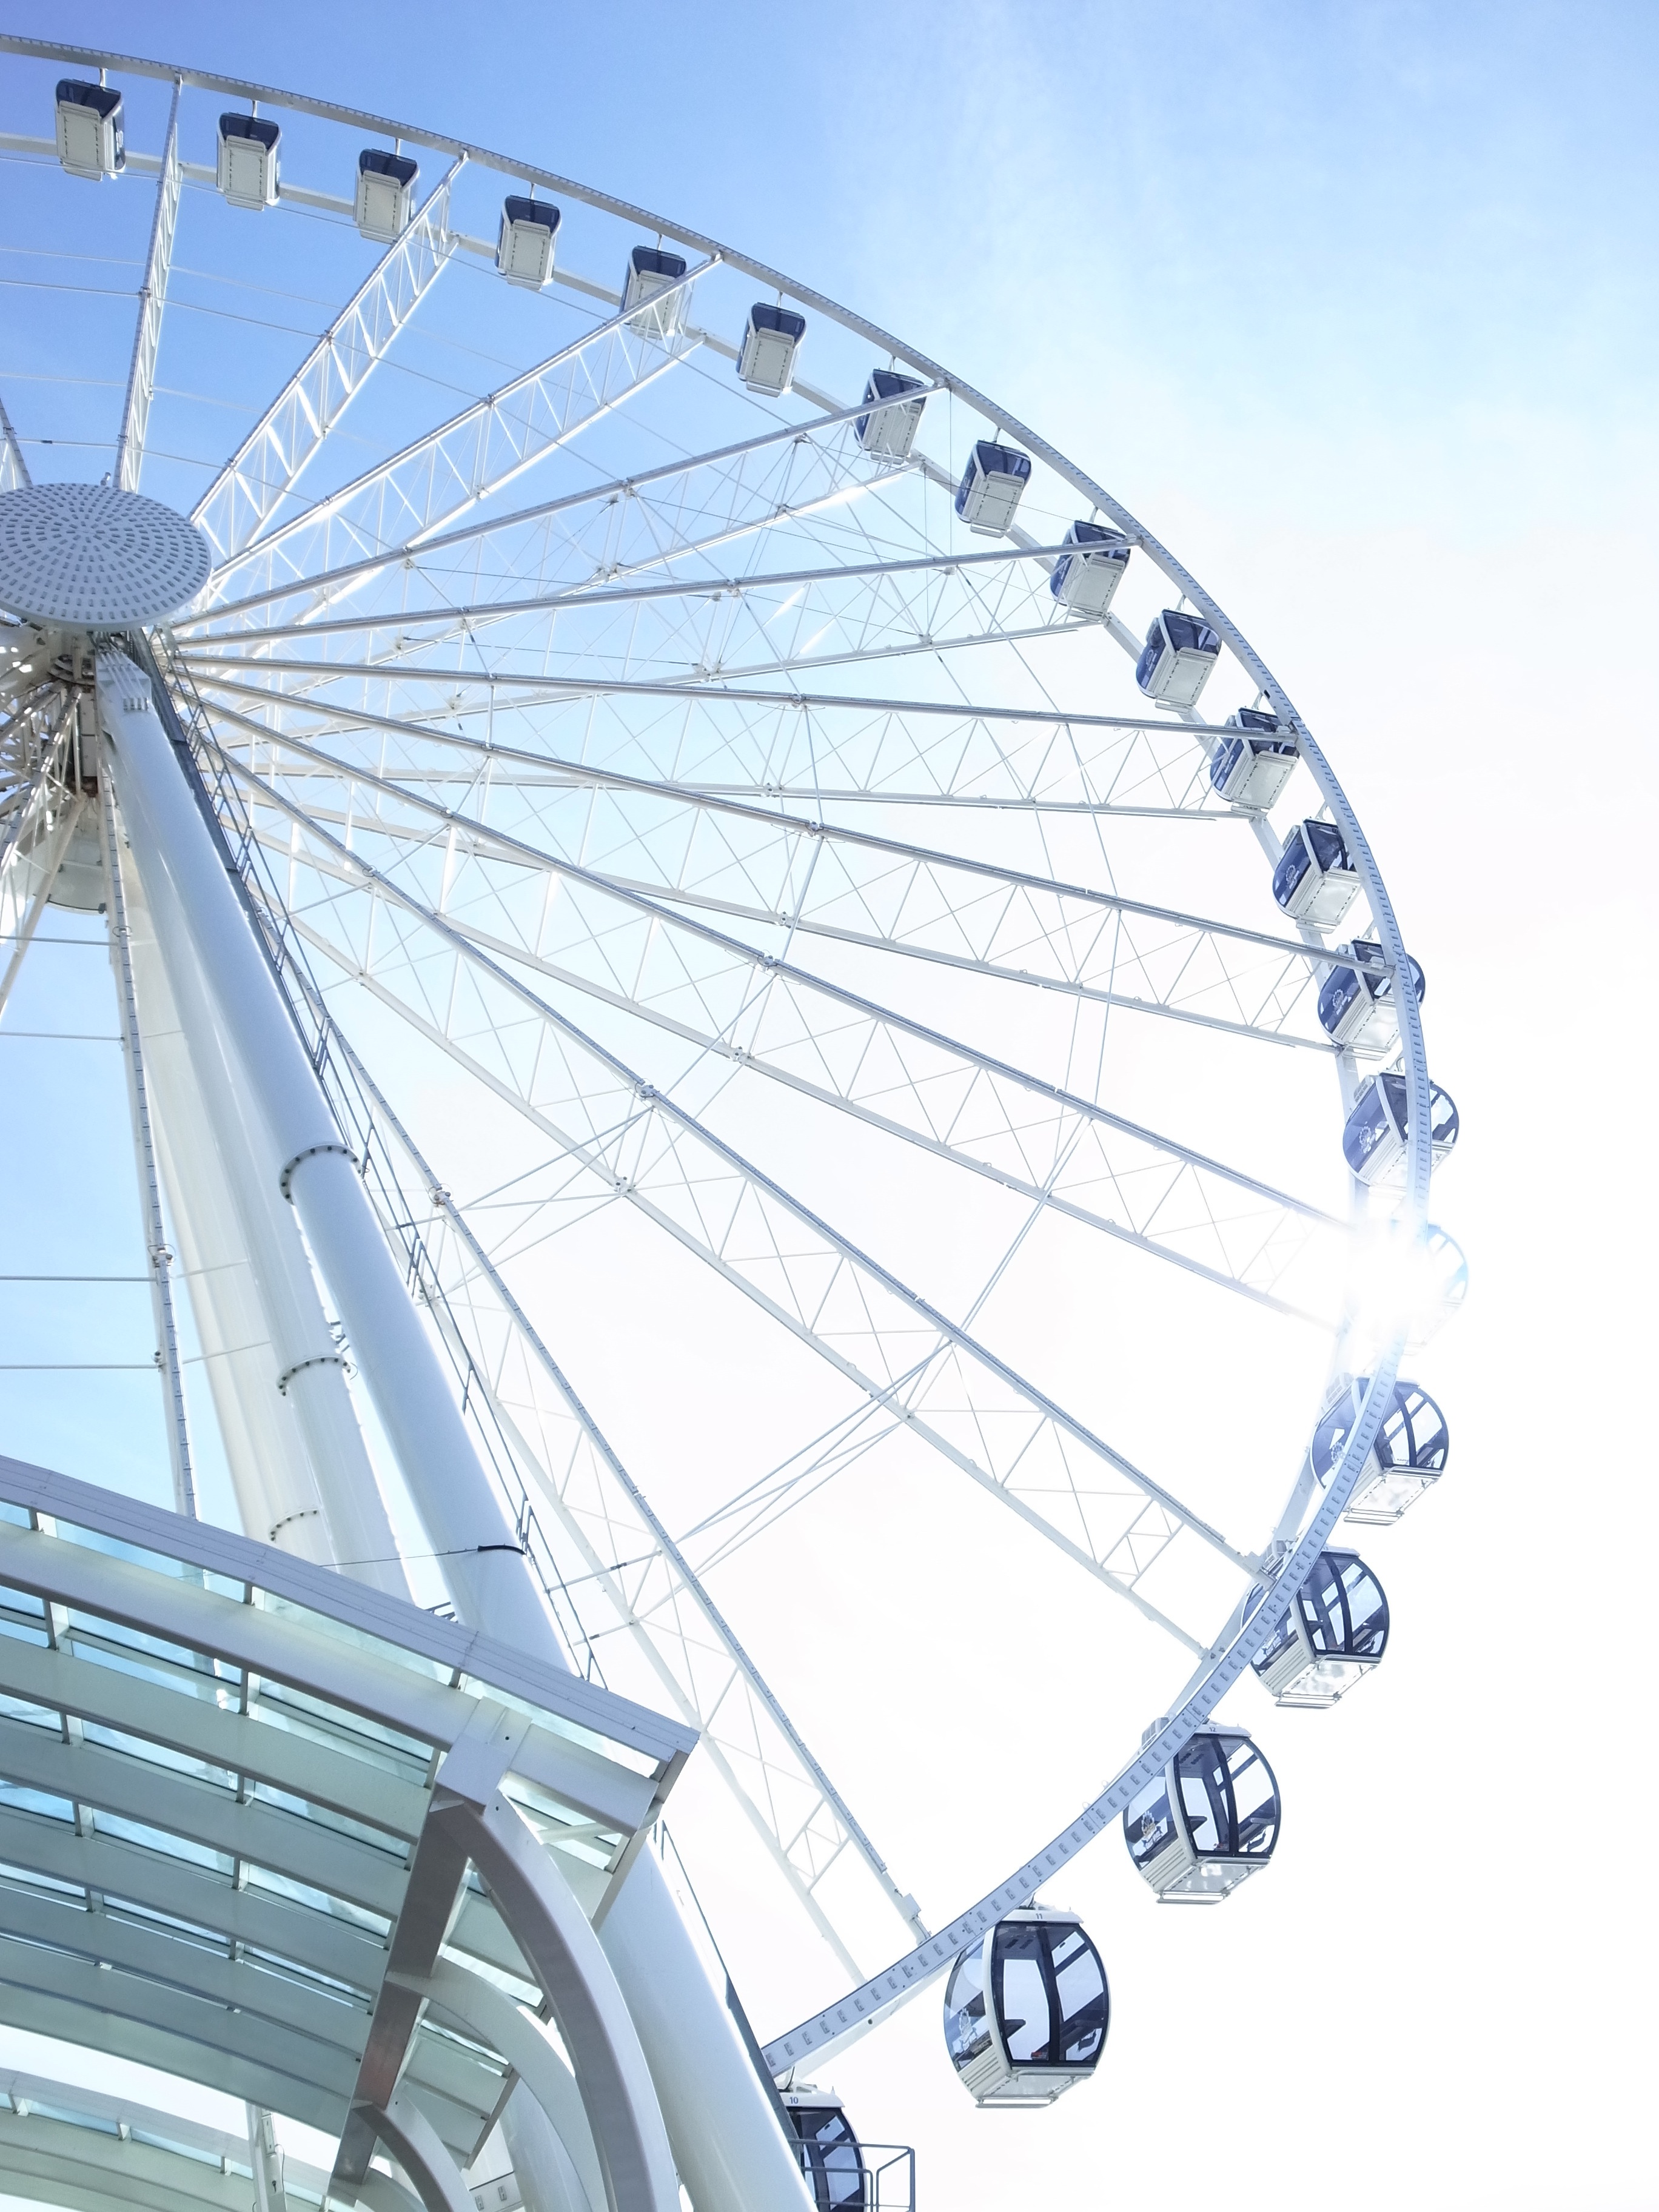
wheel, travel, recreation, ferris wheel, amusement park, tourist attraction, gravity, blue day, bicycle wheel, outdoor recreation, the game just takes the field